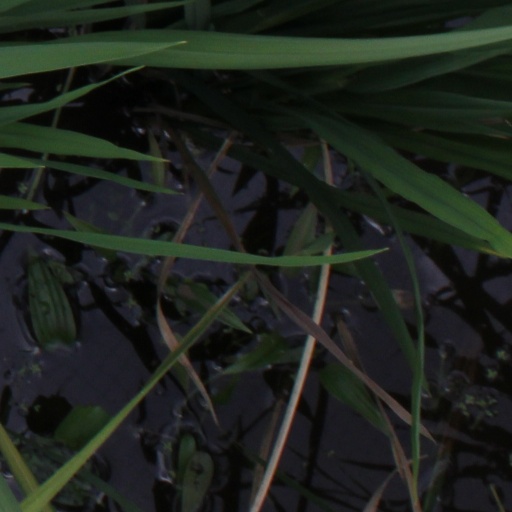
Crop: rice